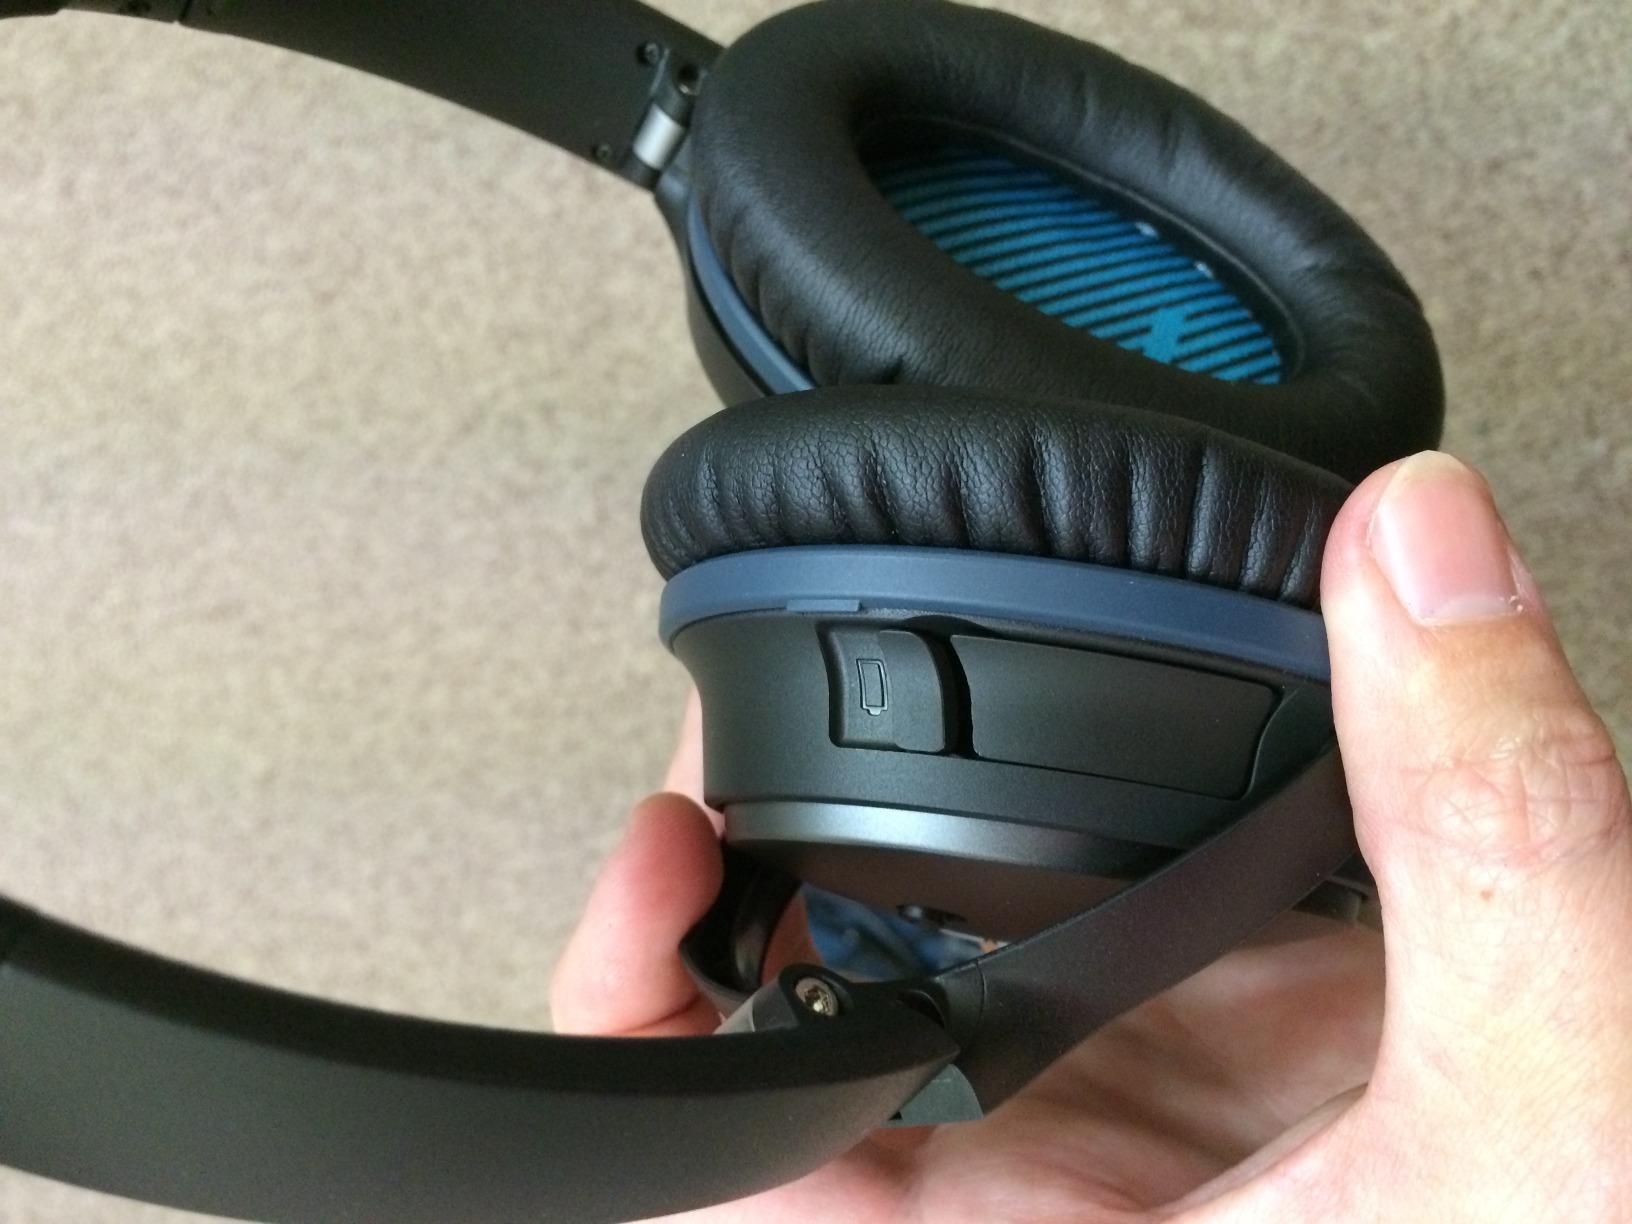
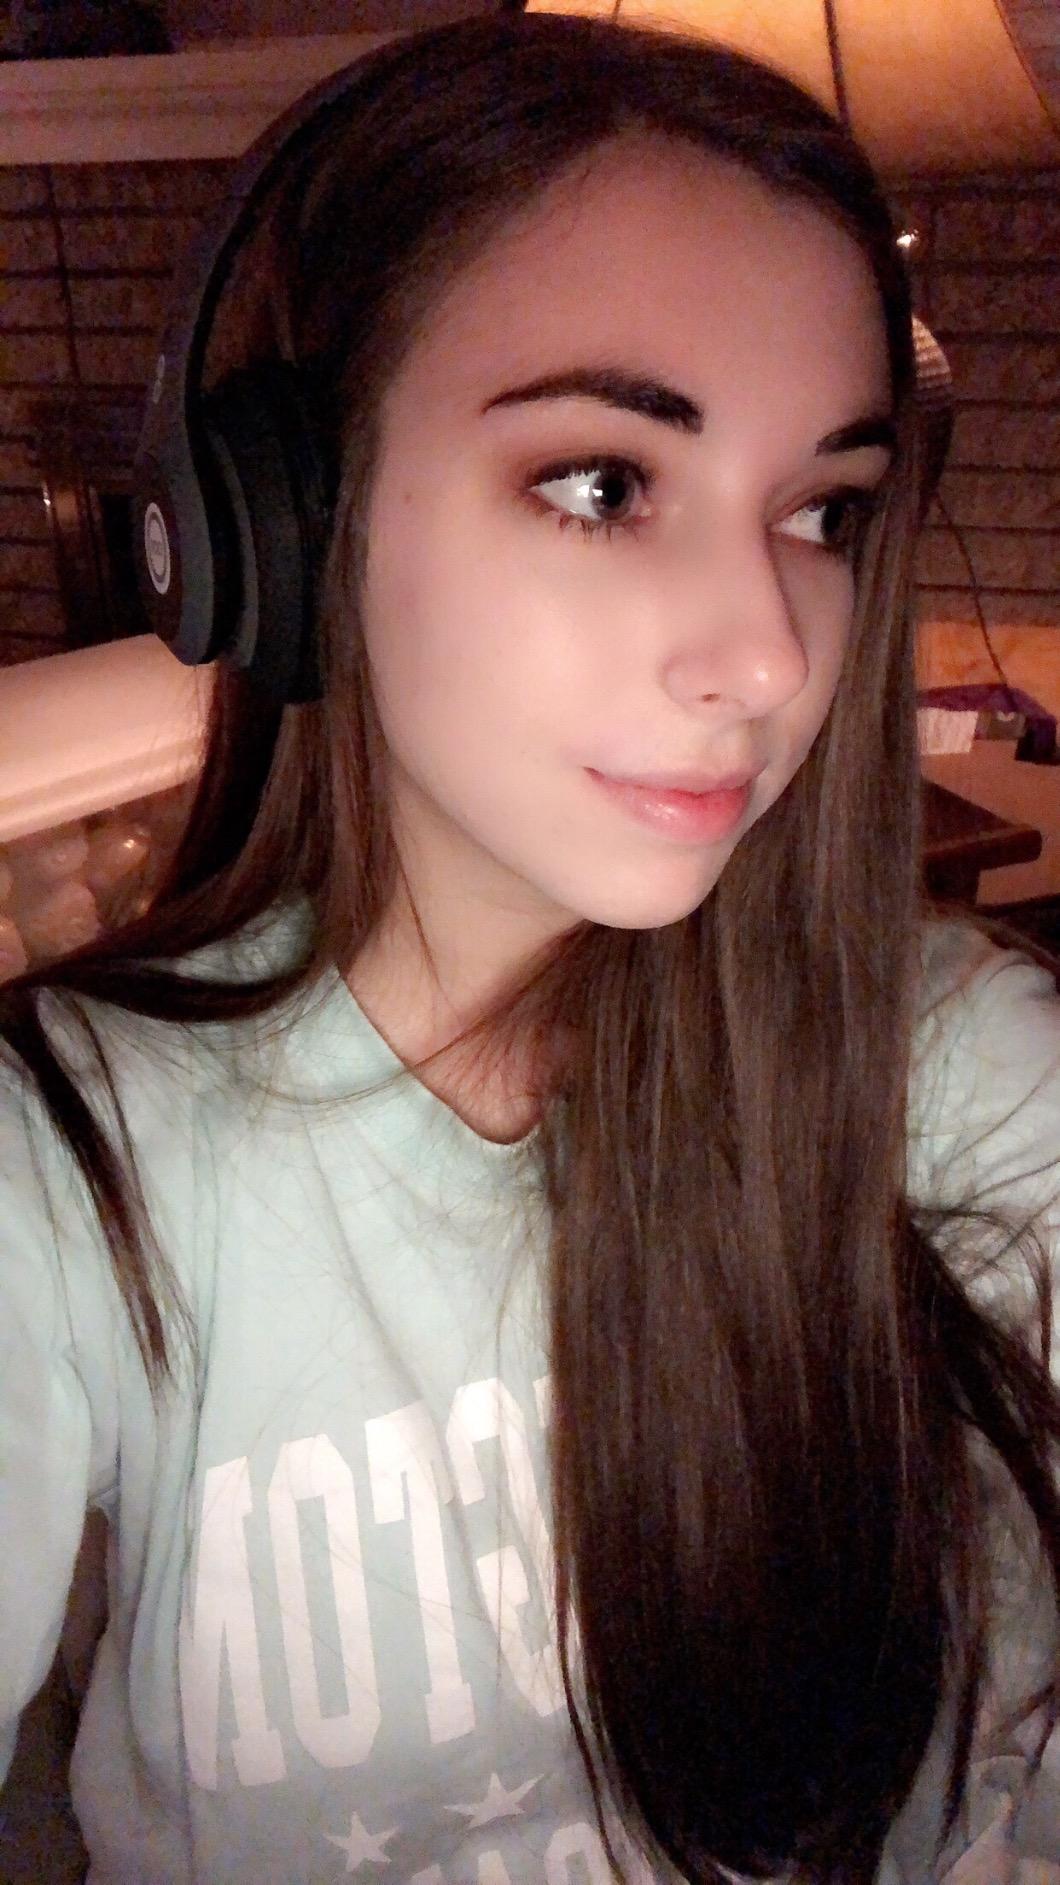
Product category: headphones
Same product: no